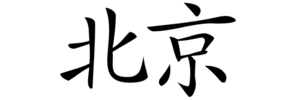
Beijing / Byens navn
Beijings navn
"Beijing er Folkerepublikken Kinas hovedstad. Navnet betyder ""nordlig hovedstad"", mens Nanjing betyder ""sydlig hovedstad"". Beijing har permanent været Kinas administrative hovedstad siden 1949 og var også inden da hovedstad i kortere og længere perioder. Beijing, der ligger i den nordøstlige del af landet, er en af de 4 kommuner, der i Kinas administration svarer til en provins og nyder tilsvarende uafhængighed. Beijing var den største by i verden før 1828.